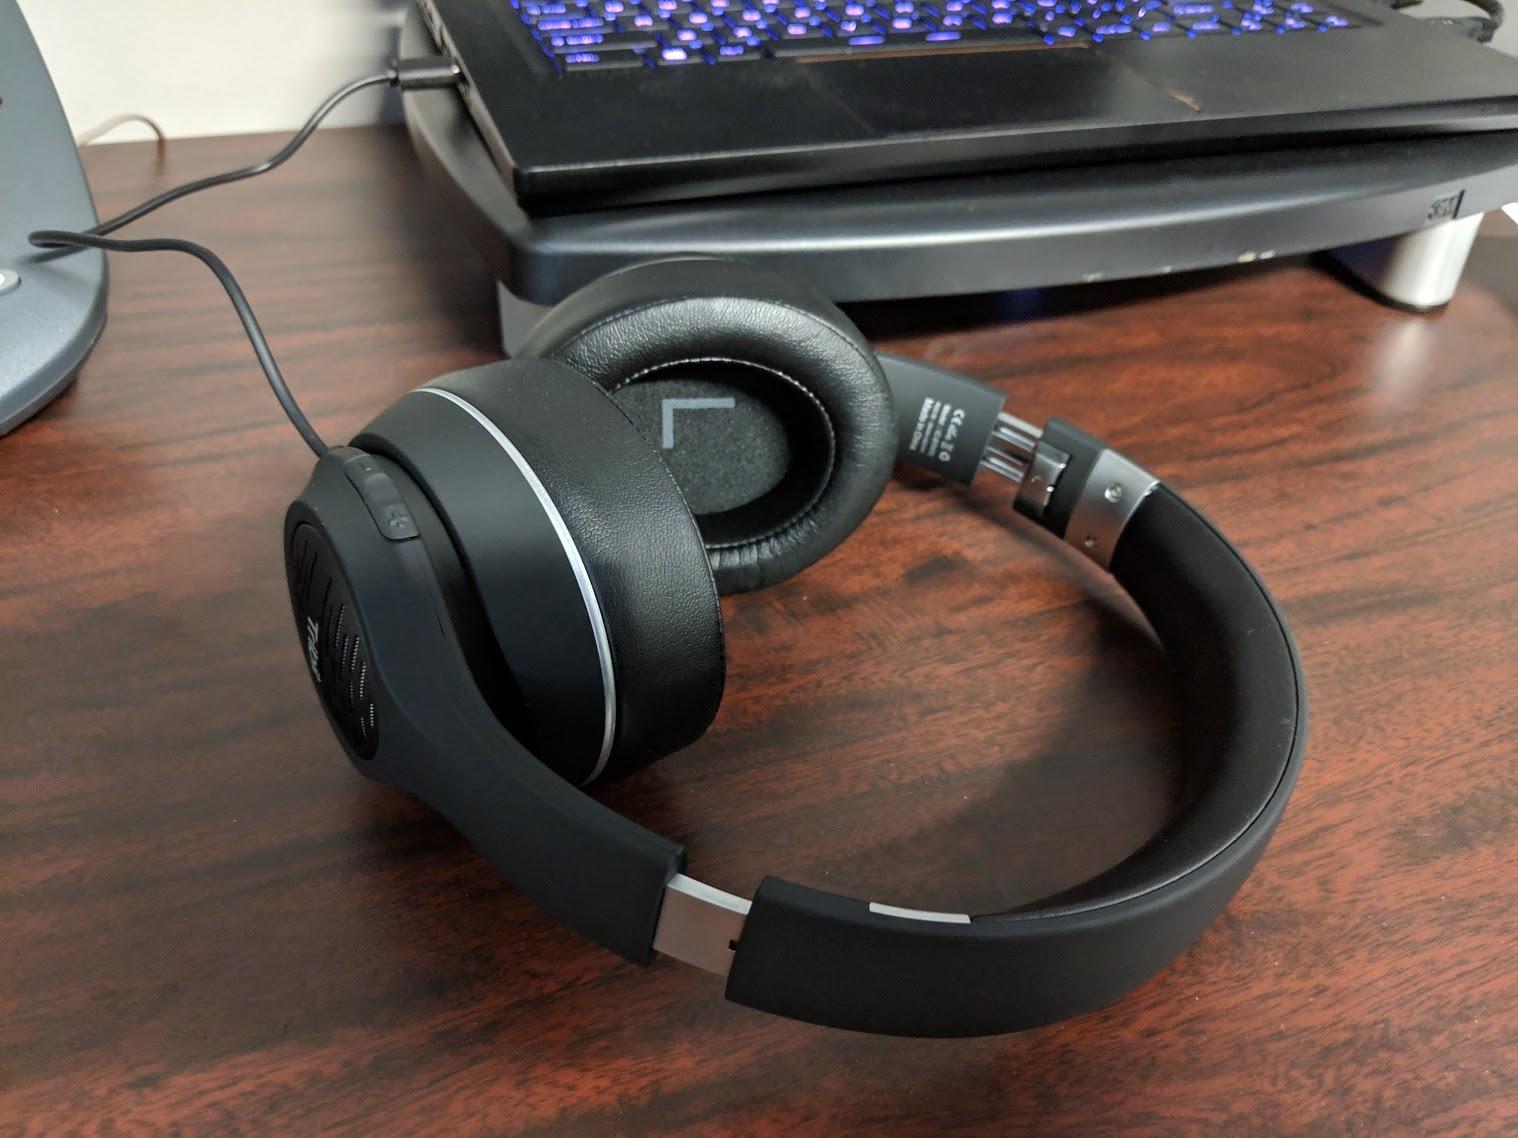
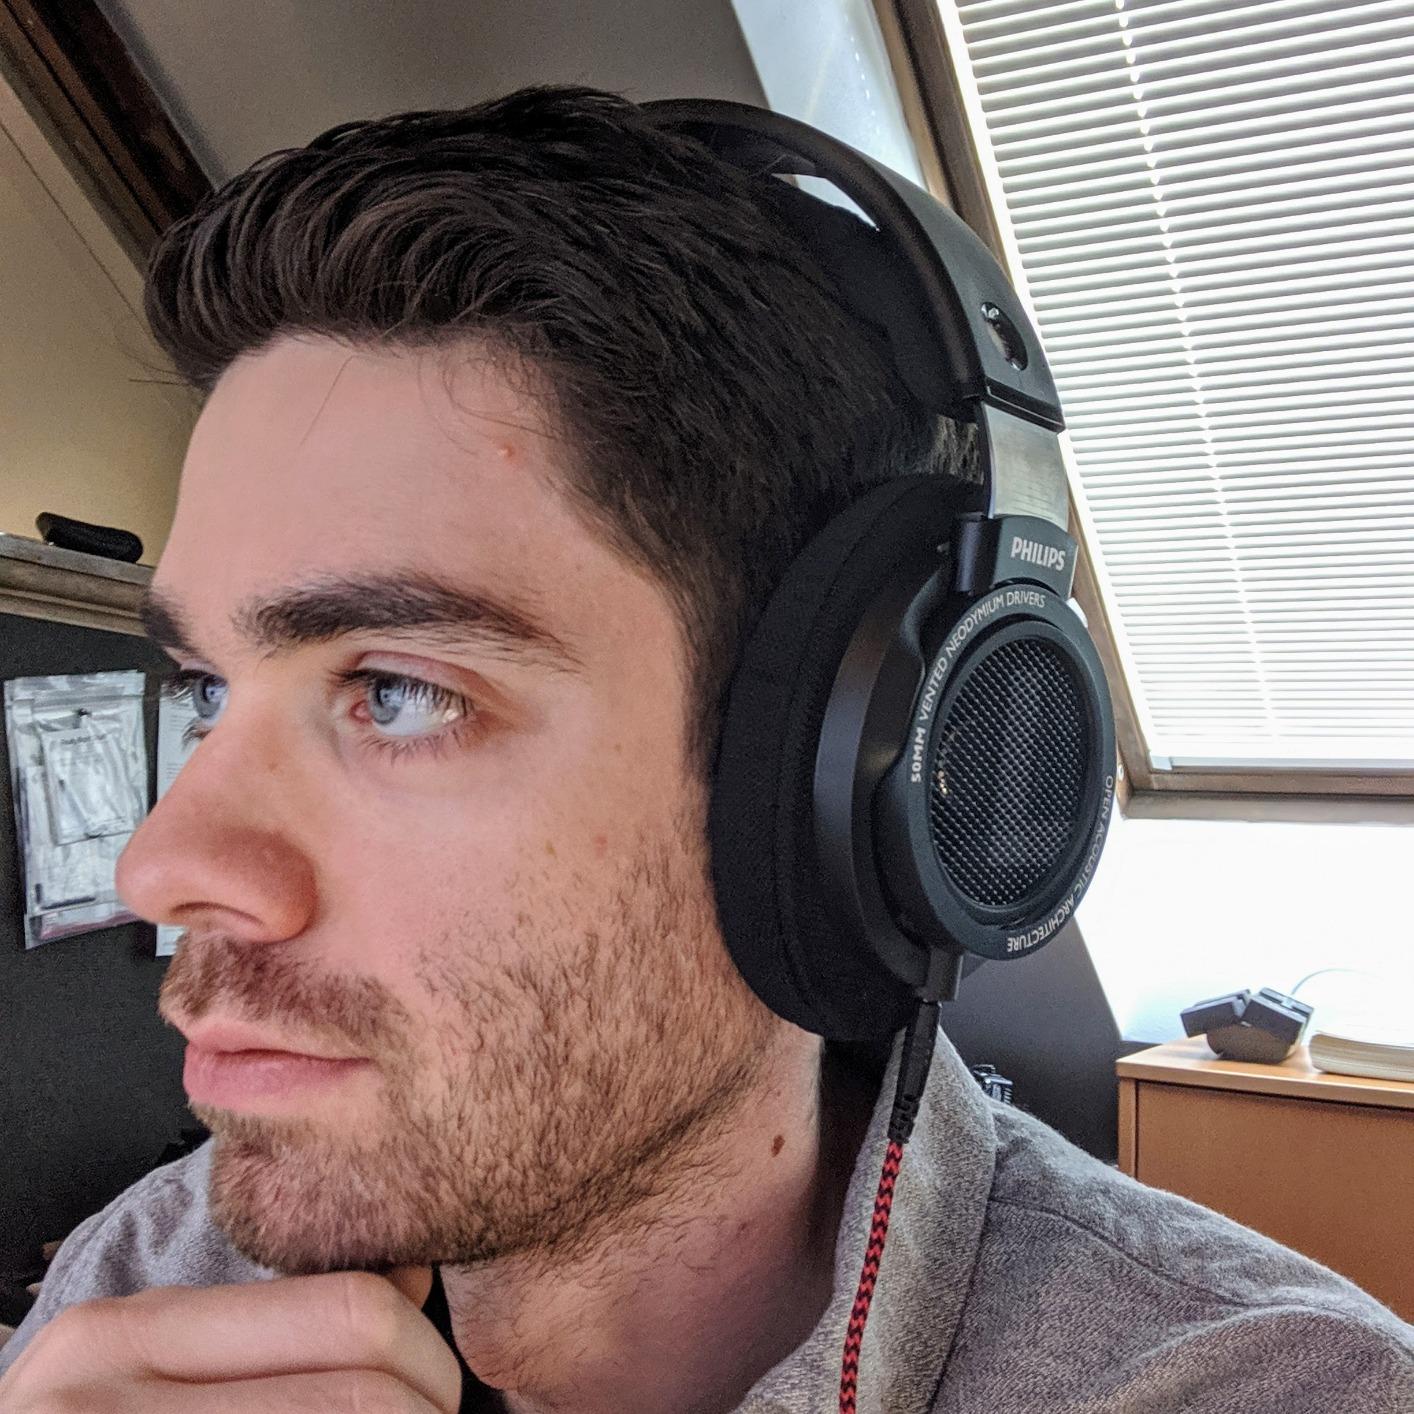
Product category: headphones
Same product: no